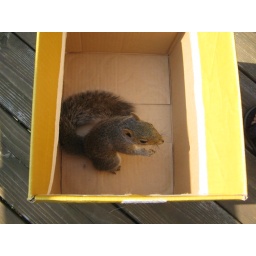
Squirrel that got in the house - we trapped it in the box and set it free outside.